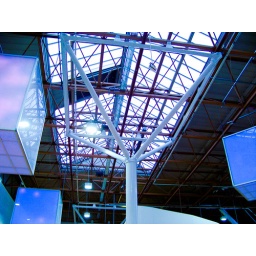
Light boxes out side the theatre inside the eagle market in derby